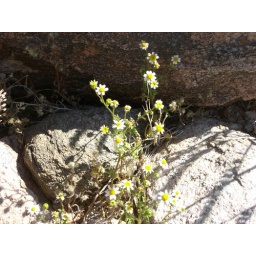
These delicate little white daisies are actually tough enough to thrive in rock formations in the mountainside.